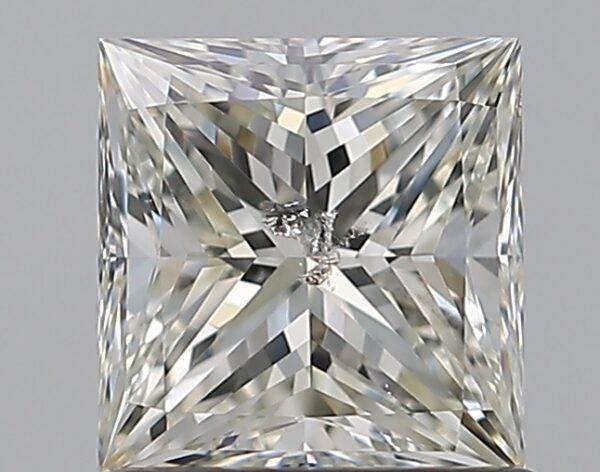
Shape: princess
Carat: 1
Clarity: SI2
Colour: J
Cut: EX
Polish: VG
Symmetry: VG
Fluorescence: N
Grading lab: IGI
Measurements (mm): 5.59 x 5.44 x 4.04